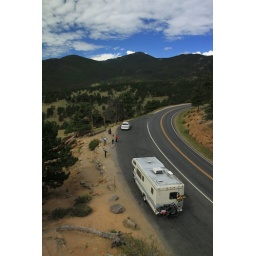
The mountain road that crosses &amp;quot;Rocky Mountain&amp;quot; NP in East-West direction